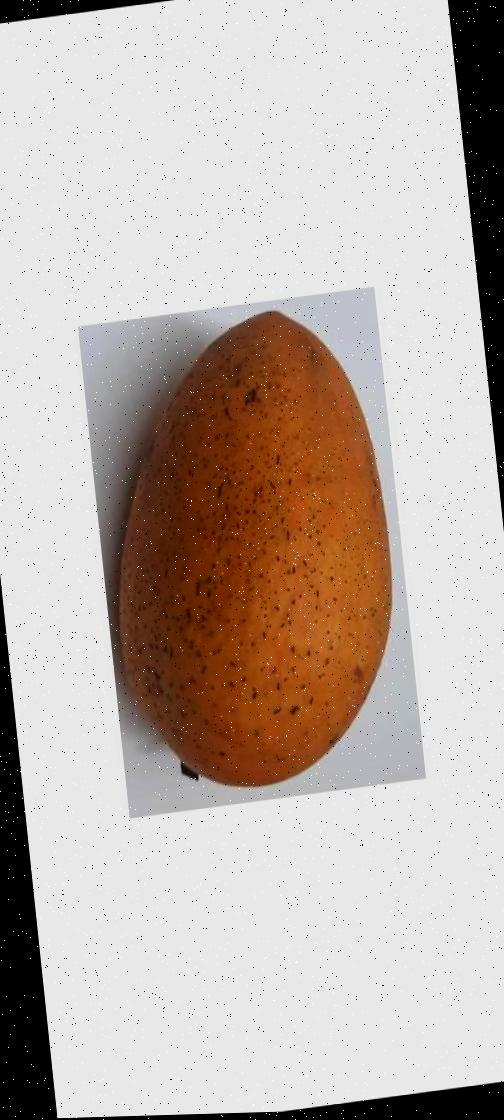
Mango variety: Ashshina Classic